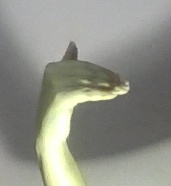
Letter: khaa